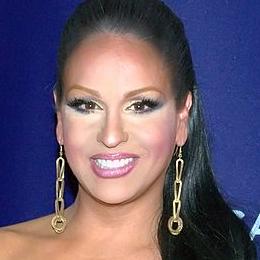
Age: 40